Battery (novel series)

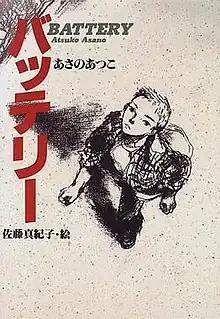
Cover of the first volume of the novel series

is a Japanese novel series by Atsuko Asano that was published by Kadokawa Shoten. The series is about Harada Takumi and Gō Nagakura, two boys who start a baseball team. For the work the author received the Noma Prize for Juvenile Literature in 1997 and the Shogakukan Children's Publication Culture Award in 2005. It has sold over 10 million copies in Japan, and has been adapted into a film in 2007 and an anime television series in 2016.